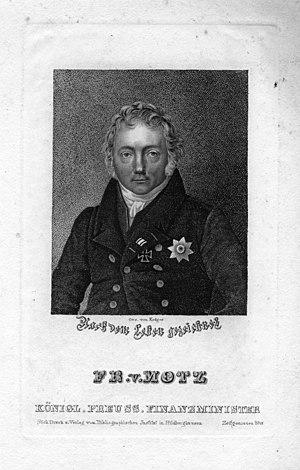
Friedrich Christian Adolf von Motz, homme politique prussien éminent, fut le concepteur et la cheville ouvrière du Zollverein.